Ellen Tuckey

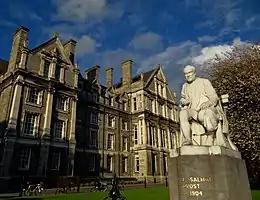
Provost George Salmon reputedly said women would enter Trinity over his dead body.

She graduated with a B.A., Senior Moderator in Literature, in 1907. She went on to gain the teaching diploma and spent time studying in Bryn Mawr College in the United States. Tuckey taught for several years in both India and Canada before returning to Dublin to become Head Mistress of the Masonic Female Orphan School of Ireland, Ballsbridge, Dublin.